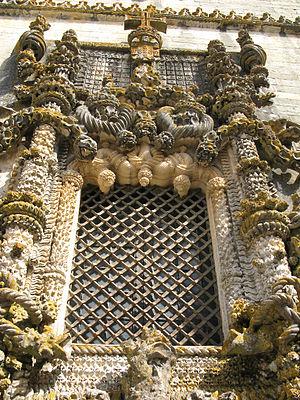
Le couvent de l'ordre du Christ, situé dans la ville portugaise de Tomar, était à l'origine une forteresse templière bâtie au XIIᵉ siècle. Lorsque l'ordre du Temple a été dissous au XIVᵉ siècle, la branche portugaise de l'ordre a été transformée en chevaliers de l'ordre du Christ, qui soutiendront les découvertes maritimes du Portugal du XVᵉ siècle.